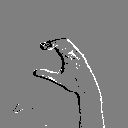
ASL letter: c